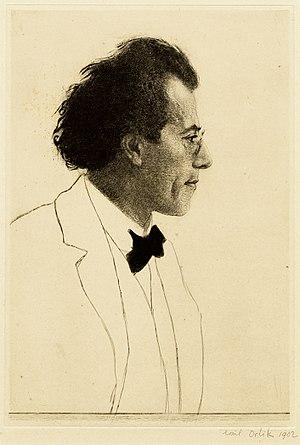
La Symphonie nᵒ 5 en do dièse mineur de Gustav Mahler a été composée entre 1901 et 1902. Elle est contemporaine notamment de 3 des Kindertotenlieder et partage le même caractère funèbre, peut-être en rapport avec les graves problèmes de santé du musicien. La partition fut ensuite révisée à plusieurs reprises, la dernière étant de 1911. La première eut lieu cependant à Cologne le 18 octobre 1904 avec un succès très mitigé.
La Symphonie nᵒ 6 en la mineur « Tragique »de Gustav Mahler est une symphonie composée entre 1903 et 1904.
Dimitri Mitropoulos né le 1ᵉʳ mars 1896 à Athènes et mort le 2 novembre 1960 à Milan, est un chef d'orchestre, pianiste et compositeur grec, naturalisé américain en 1946.